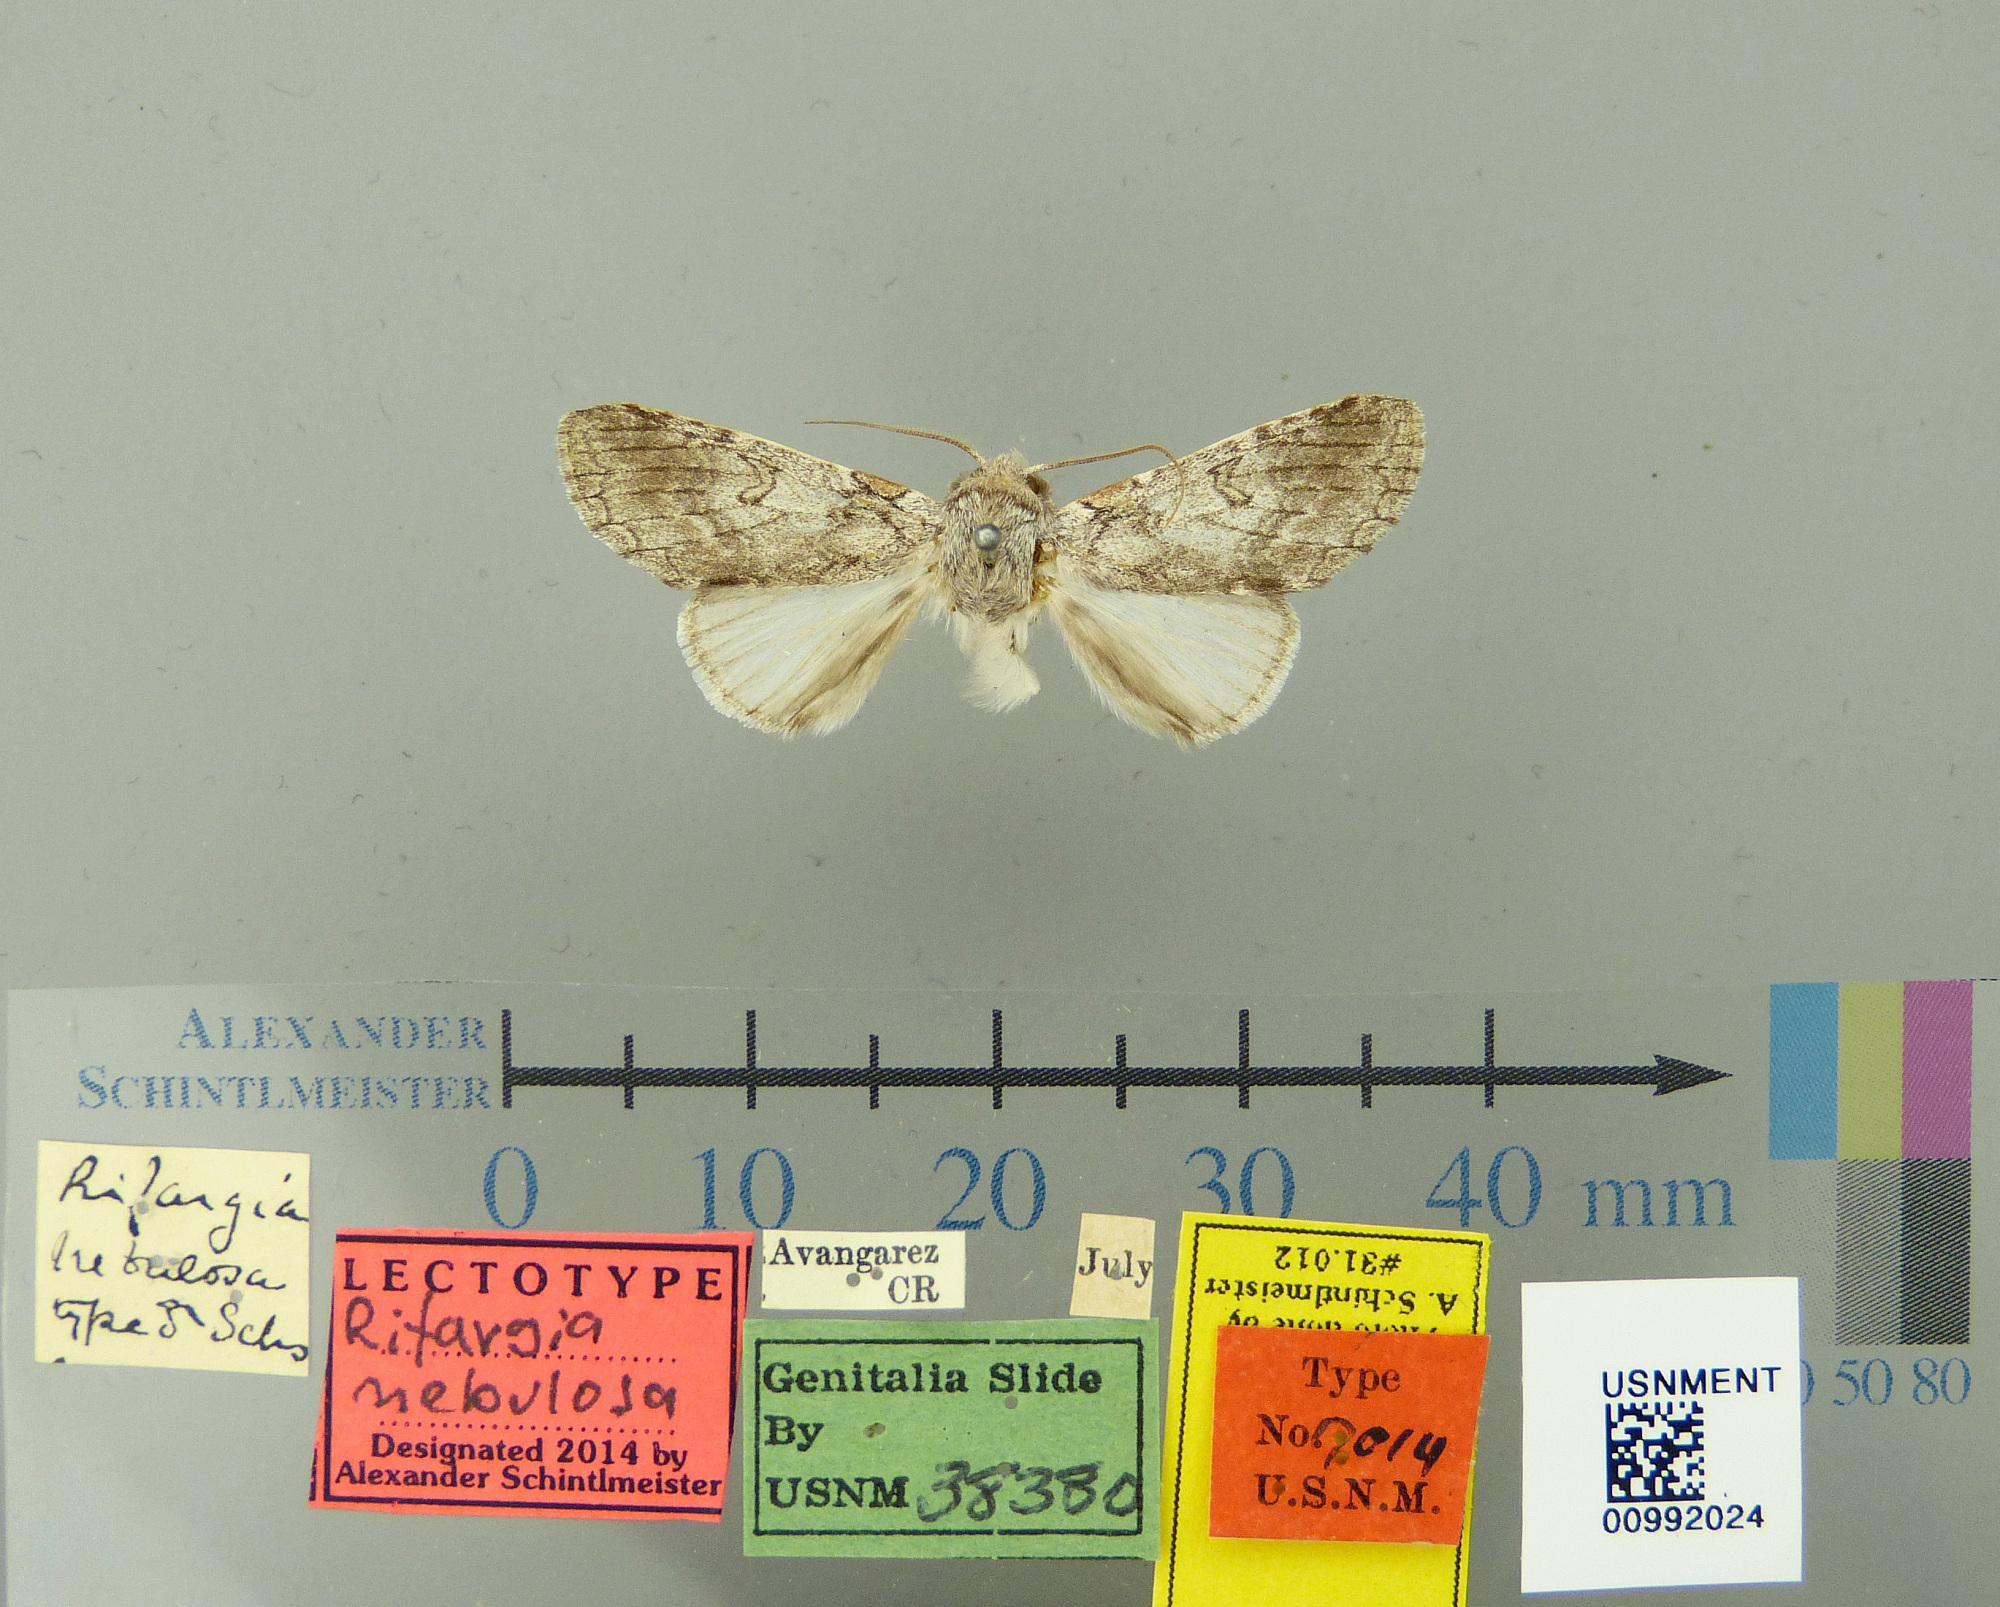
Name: Rifargia nebulosa
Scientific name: Rifargia nebulosa Schaus, 1910
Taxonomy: Animalia, Arthropoda, Insecta, Lepidoptera, Notodontidae
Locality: Avangarez, Costa Rica